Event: Ecuador Earthquake
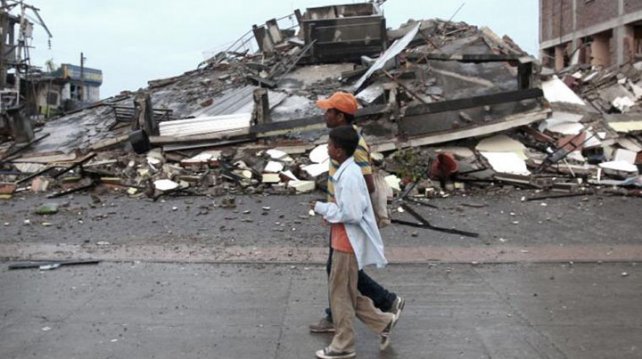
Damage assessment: damage